Glastonbury–Rocky Hill Ferry Historic District

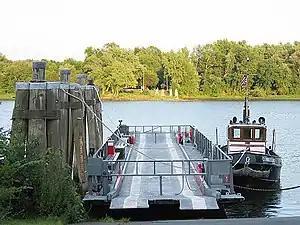

The Glastonbury–Rocky Hill Ferry Historic District is a historic district in Glastonbury and Rocky Hill, Connecticut, encompassing a landscape with more than 300 years of colonial and post-colonial history. It includes the ferry landings and water traversed by the Rocky Hill – Glastonbury Ferry, one of the longest-running ferry services the nation, and the surrounding farmscapes and ferry landing village. The district was listed on the National Register of Historic Places in 2005.